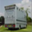
Label: truck